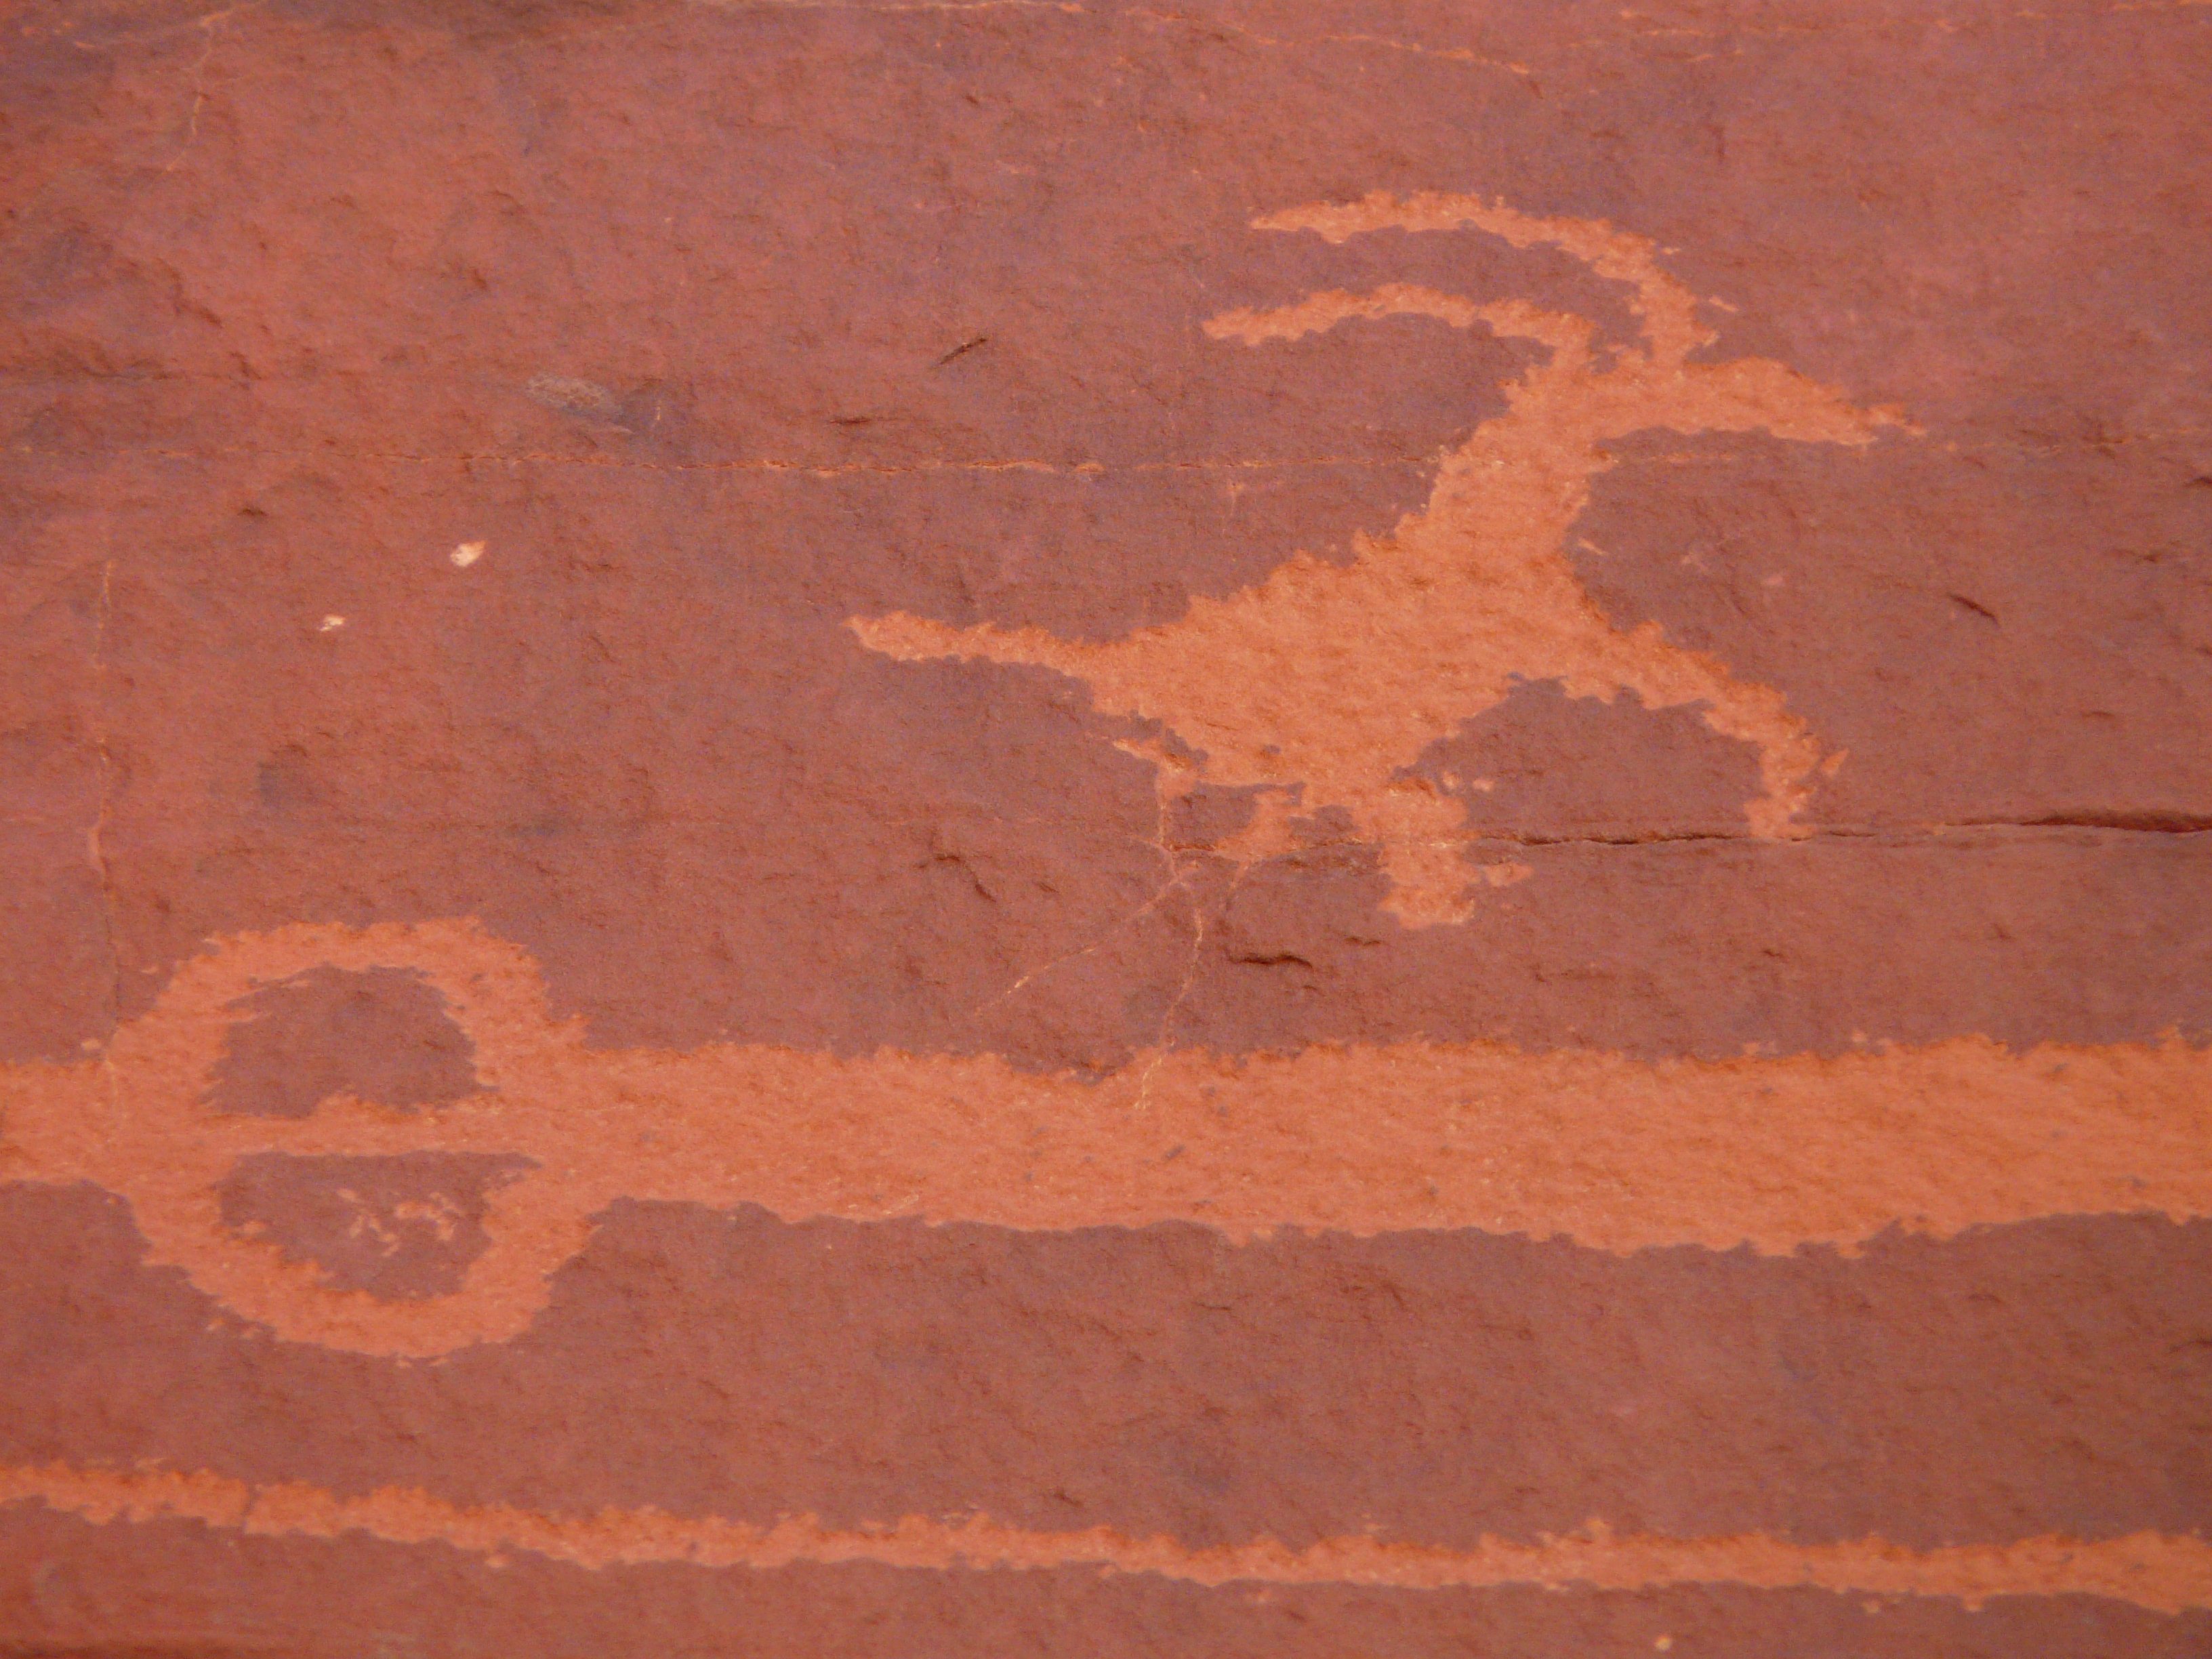
wood, texture, floor, wall, red, brown, soil, brick, national park, material, circle, painting, drawing, hardwood, prehistoric, plaster, anasazi, rock carving, flooring, wood flooring, valley of fire, laminate flooring, wood stain, rock painting, valley of fire national park, indian basket makers, anasazi indians